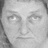
Emotion: sad